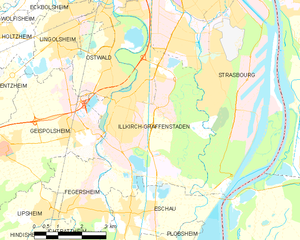
Carte des communes françaises